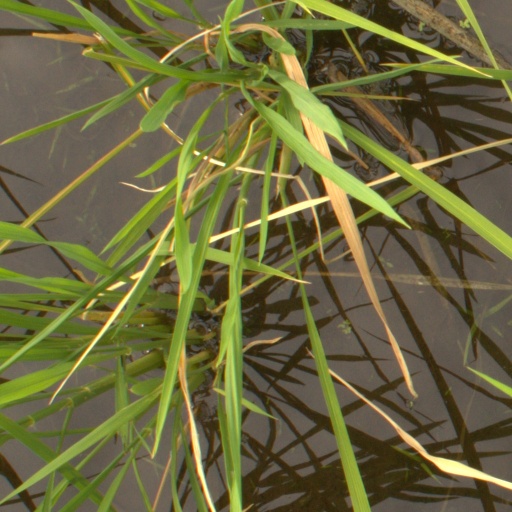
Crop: rice